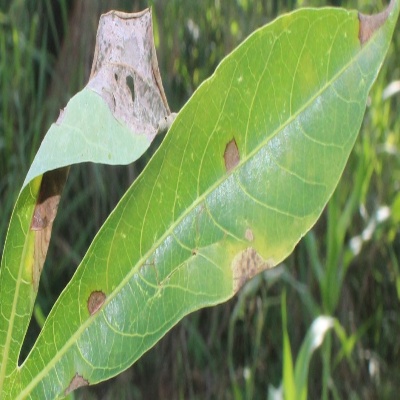
Crop: Cassava
Condition: bacterial blight